Hurricane Nicole (2016)

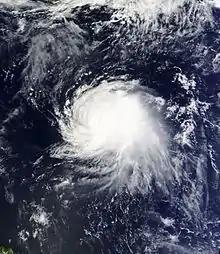
Nicole shortly before attaining hurricane status on October 6

By early on October 7, Nicole had finally felt the effects of strong wind shear and quickly weakened back into a tropical storm. A new blocking high pressure area began forming to the north, driving Nicole slowly toward the south as the storm's convective pattern continued to deteriorate. On the morning of October 8, the storm's center was displaced far to the north of the waning deep convection, and Nicole further declined to a minimal tropical storm. However, later that day, unusually warm sea surface temperatures enabled a "tremendous burst of deep convection" close to the center, and Nicole began to reintensify. That the storm was able to survive in spite of as much as of northerly shear proved "puzzling" to forecasters. Convection oscillated in coverage and intensity throughout the day on October 9; bursts of deep convection, which at one point coalesced into a burgeoning central dense overcast, repeatedly subsided to leave the center exposed. As steering currents slackened, Nicole slowed to a drift before the retreating ridge of high pressure allowed the storm to resume a northward course. By the morning of October 10, thunderstorms associated with the tropical storm had "faded away into a shallow and shapeless cloud mass," according to one NHC forecaster. The storm remained disorganized for the next day or so, until several bands of convection began to wrap around a ragged eye feature in response to abating wind shear. Nicole reattained Category 1 hurricane intensity at 18:00 UTC on October 11, and its satellite appearance continued to improve.